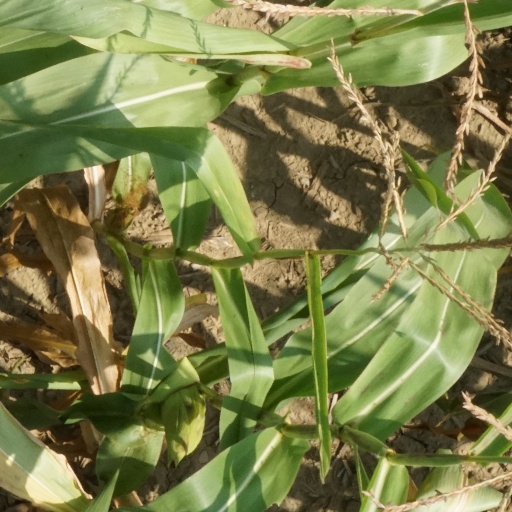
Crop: maize; corn